Mullinavat

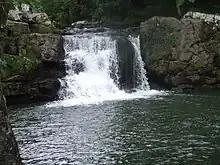
Pollanassa waterfall is approximately east of Mullinavat

The village and townland of Mullinavat lie in the electoral division of Killahy, in the civil parish of Kilbeacon in the historical Barony of Knocktopher in County Kilkenny. The civil parishes of Kilahy and Rossinan are nearby. Mullinavat is approximately north of Waterford city.